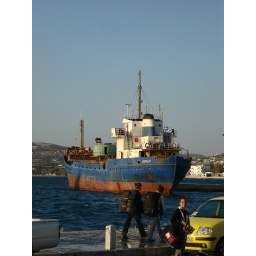
Backpackers walking in front of old rusty boat at the port on Paros.